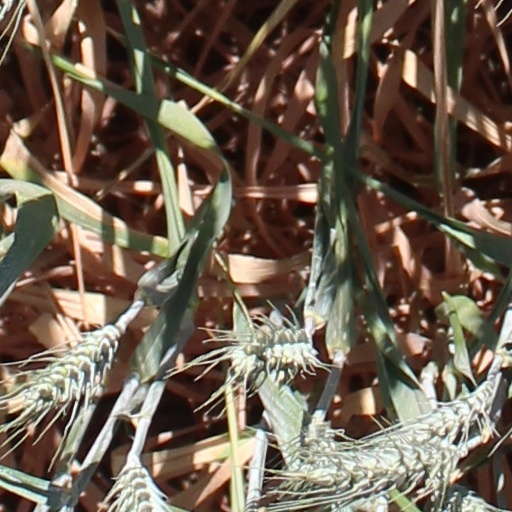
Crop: wheat